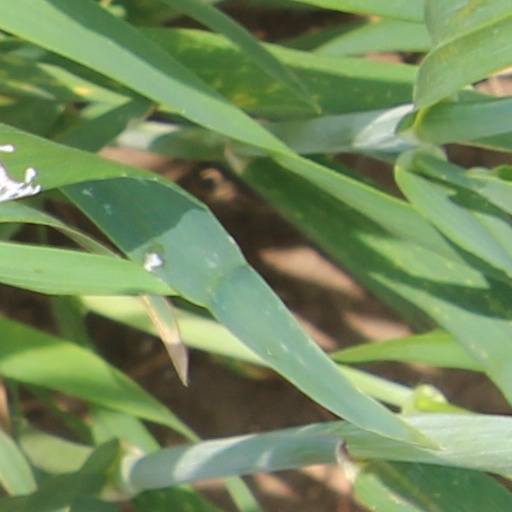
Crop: wheat